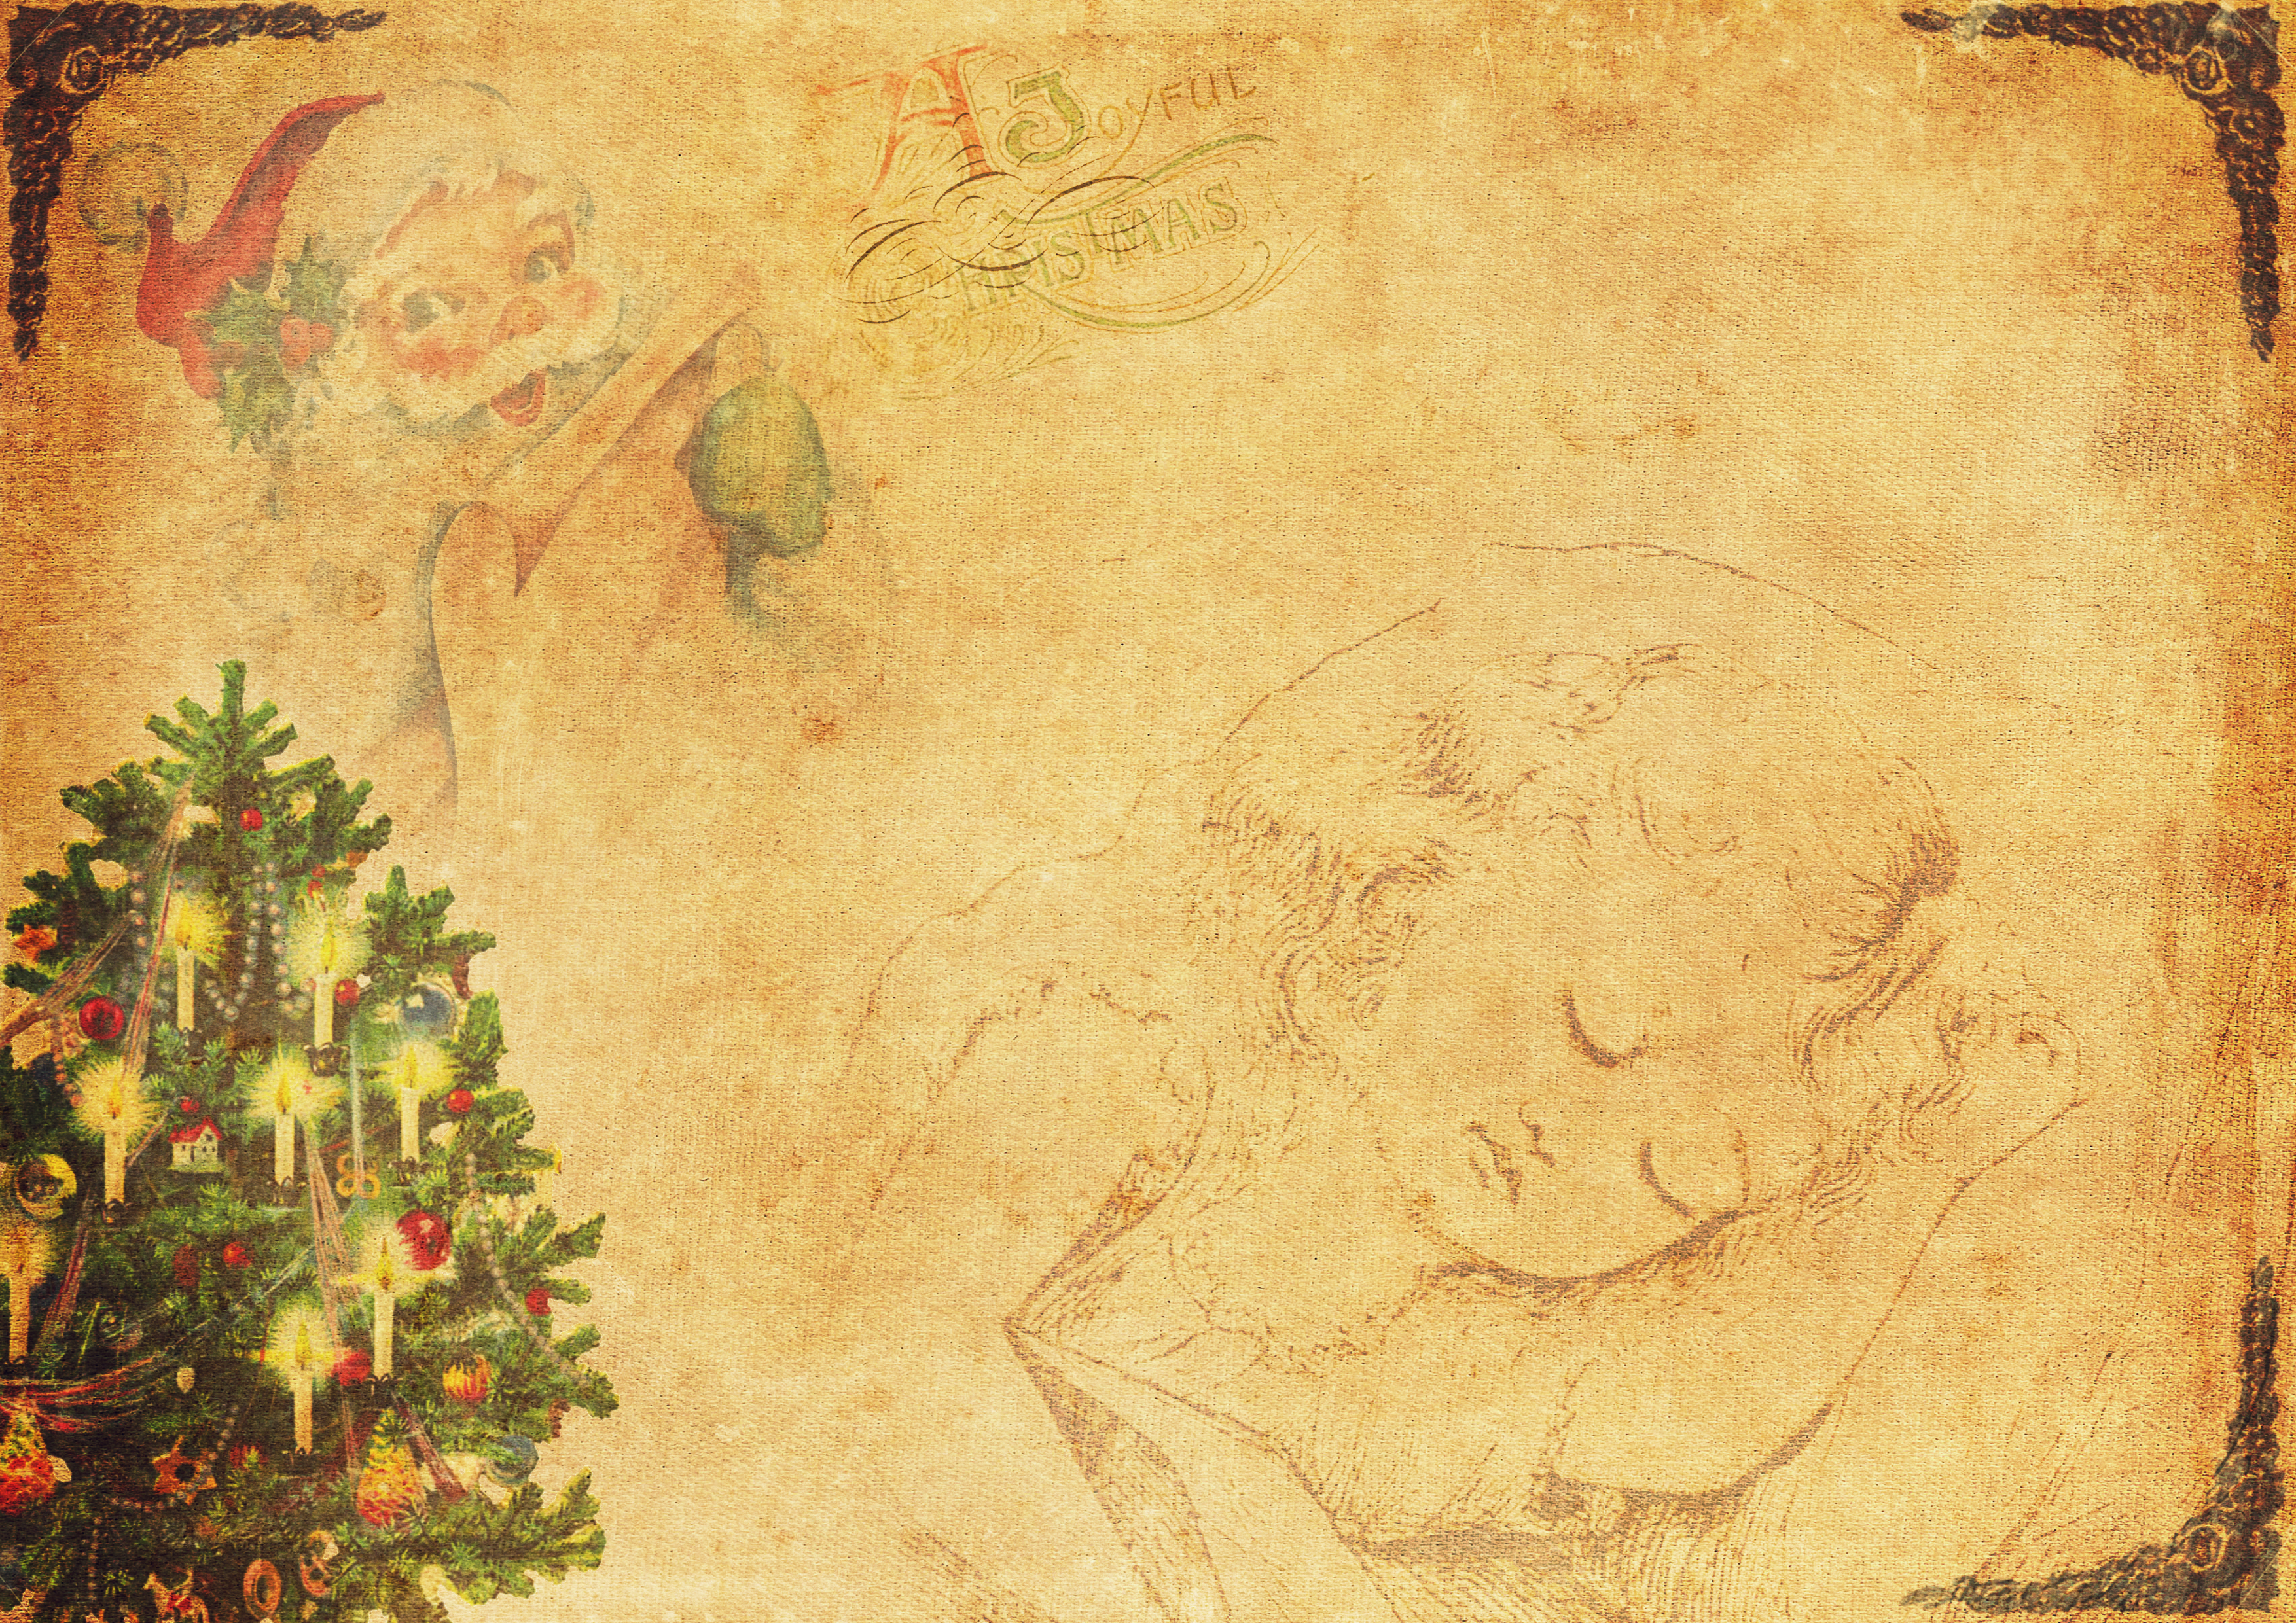
christmas tree, santa claus, sleeping, child, vintage, classic, christmas, xmas card, greeting card, background, advent, decorated, copy space, frame, christmas motive, christmassy, art, painting, history, tapestry, visual arts, artwork